Nazi concentration camps

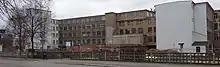
This factory building in Dresden was the site of a subcamp of Flossenbürg.

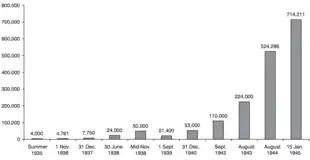
Number of prisoners in the system

Before World War II, most prisoners in the concentration camps were Germans. After the expansion of Nazi Germany, people from countries occupied by the Wehrmacht were targeted and detained in concentration camps. In Western Europe, arrests focused on resistance fighters and saboteurs, but in Eastern Europe arrests included mass roundups aimed at the implementation of Nazi population policy and the forced recruitment of workers. This led to a predominance of Eastern Europeans, especially Poles, who made up the majority of the population of some camps. By the end of the war, only 5 to 10 per cent of the camp population was "Reich Germans" from Germany or Austria. More than 100,000 Soviet prisoners of war and smaller groups from other nationalities were transferred to the concentration camps in direct violation of the Geneva Convention.